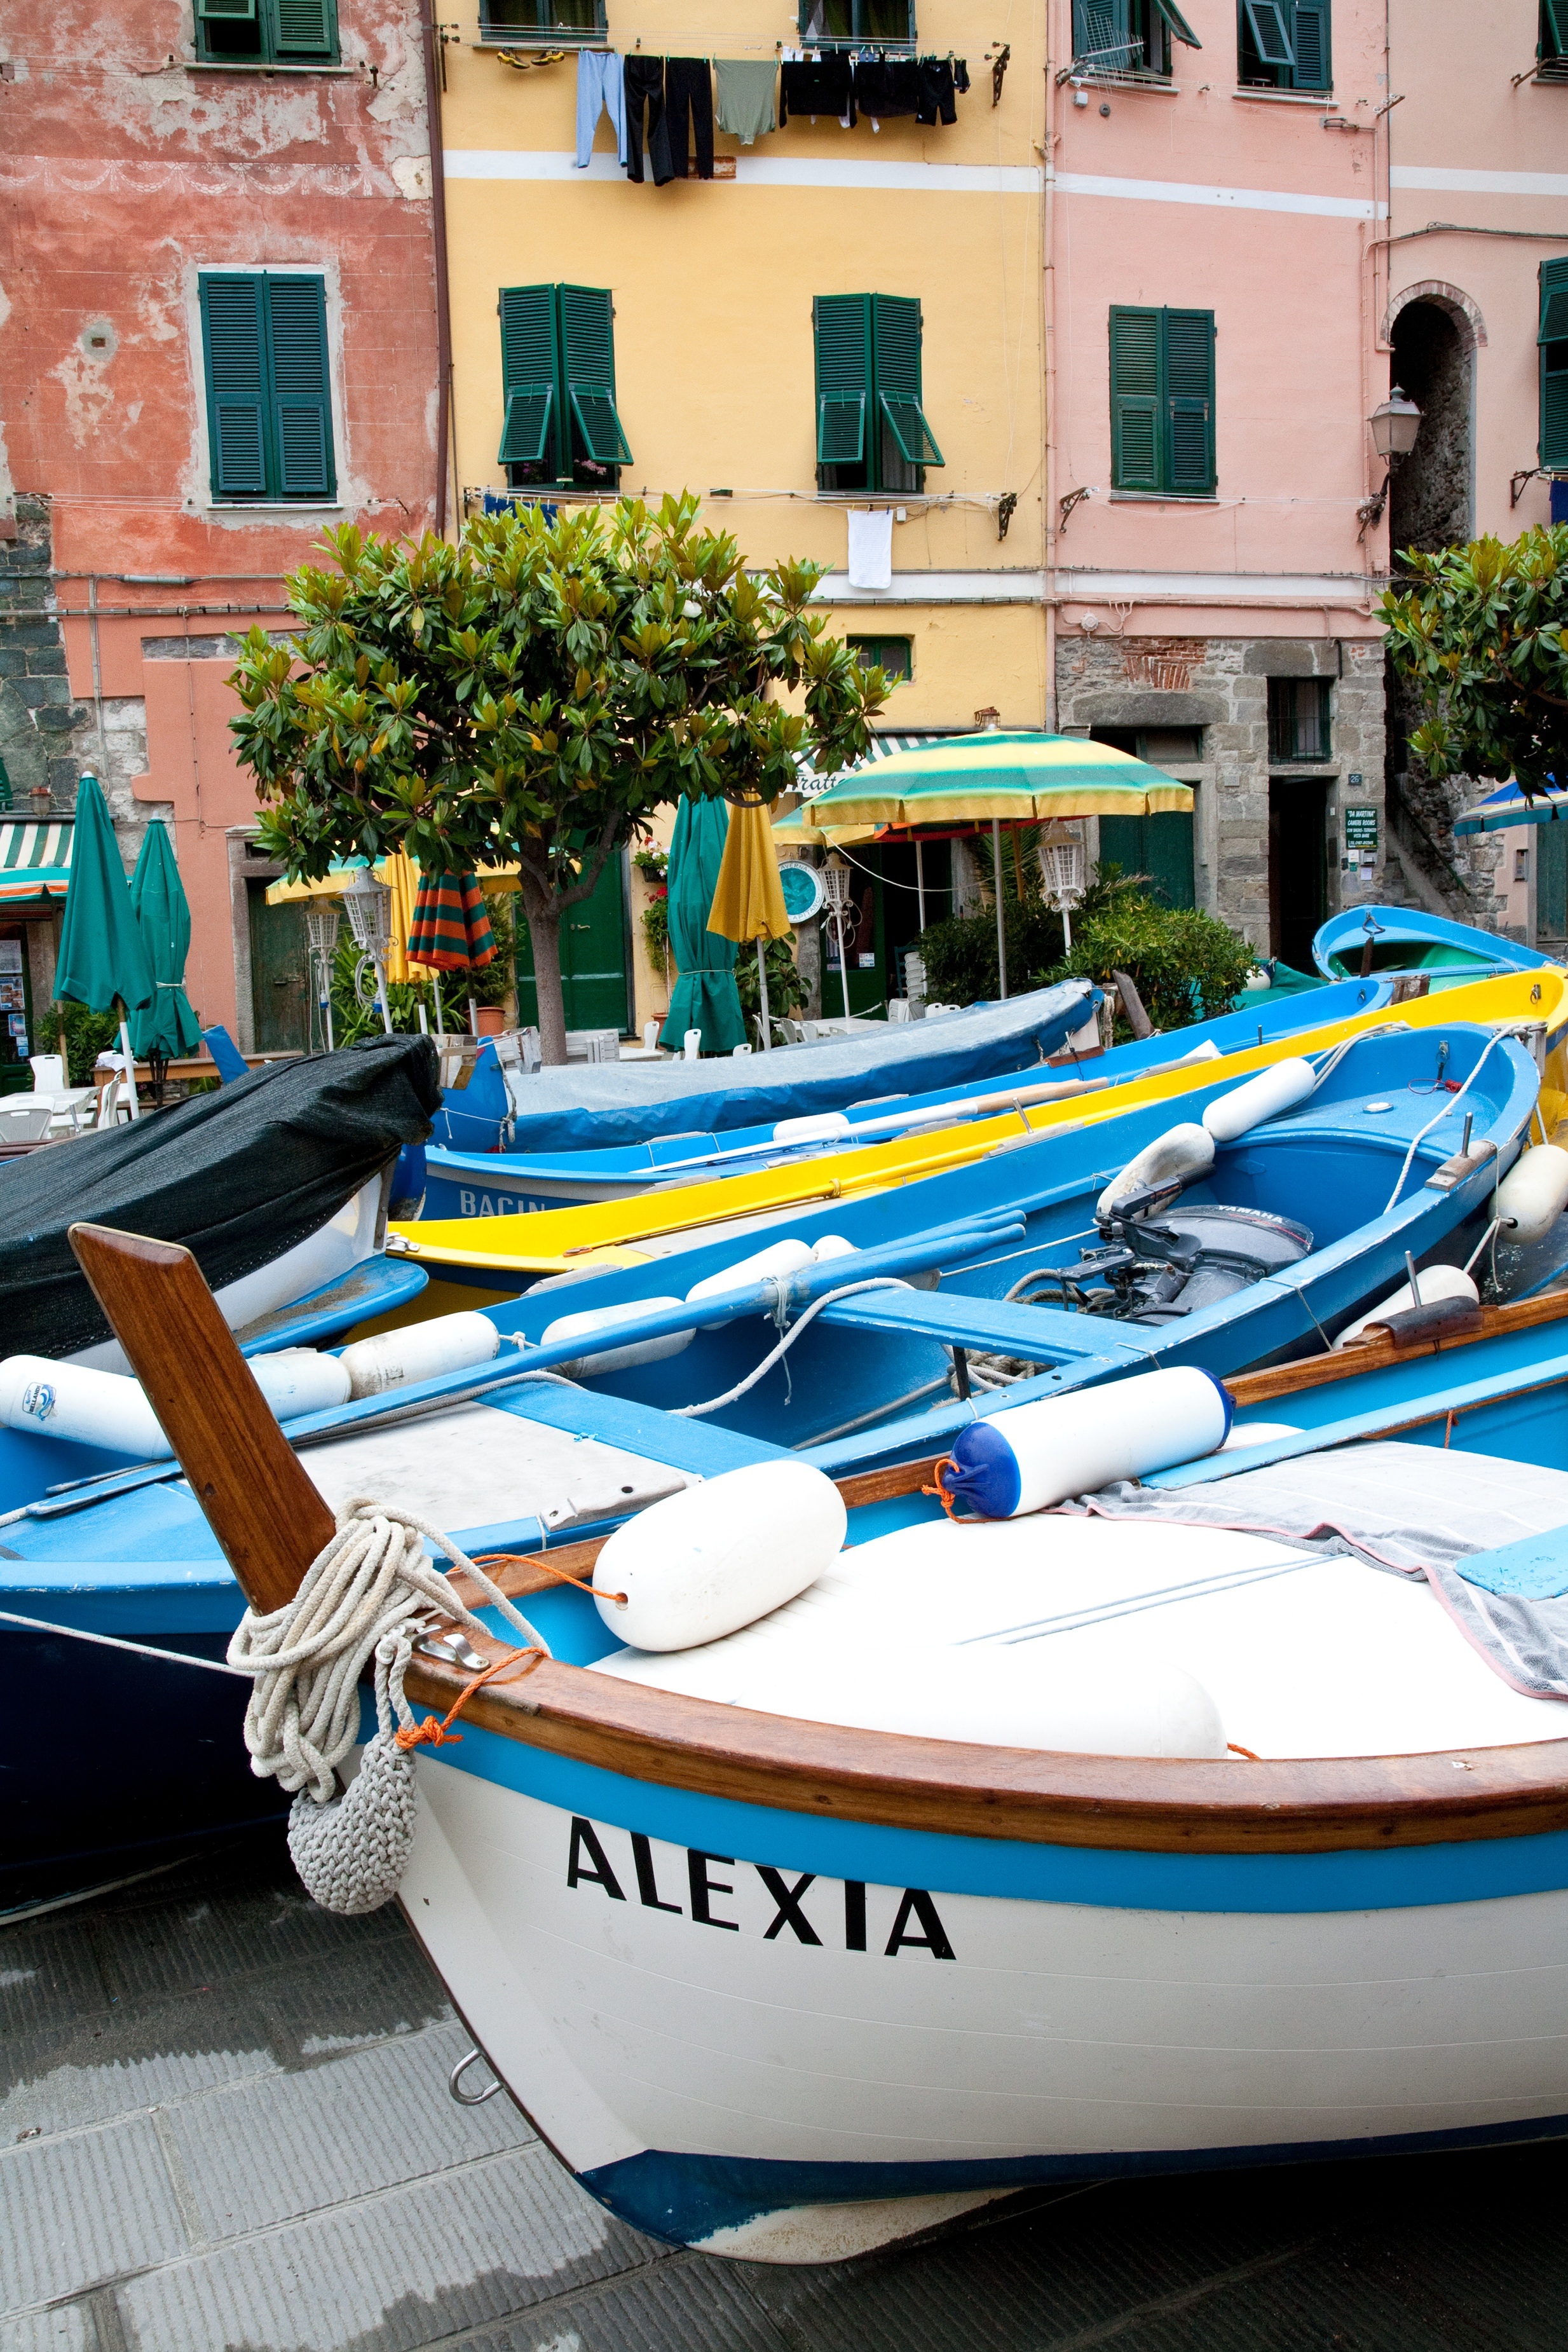
sea, boat, vacation, mediterranean, vehicle, italy, waterway, motorboat, boating, boats, watercraft, liguria, watercraft rowing